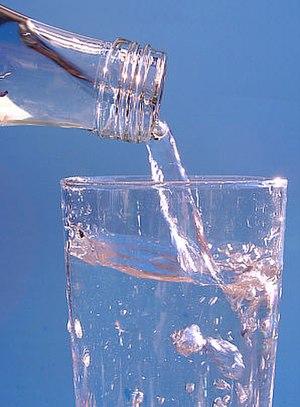
Eau minérale légèrement gazeuse Italiano: Acqua minerale Čeština: Minerální voda Slovenčina: Minerálná voda Suomi: Mineraalivettä Русский: Слабогазированная минеральная вода
L'eau minérale naturelle est une catégorie d'eau dont les caractéristiques sont définies réglementairement. Obligatoirement d'origine souterraine, elle doit avoir une composition chimique stable et ne pas avoir besoin d'être désinfectée pour être consommée. Elle peut cependant recevoir des traitements visant à la débarrasser de certains composés toxiques ou non souhaitables. En France, l'exploitation et le conditionnement d'une source d'eau minérale nécessitent des autorisations administratives spécifiques.
Au sens propre, la fadeur ou le fade caractérise une chose manquant de saveur et procurant une sensation gustative faible et décevante. Ce type de goût peut être une catégorie esthétique, si l'on considère la cuisine comme un art.
Le déjeuner, ou petit déjeuner, est à l'origine le premier repas de la journée, celui qui se prend au lever ou qui rompt le jeûne. Le déjeuner est également, dans certaines régions francophones, le repas pris au milieu de la journée mais cet article ne traite que du déjeuner du matin.